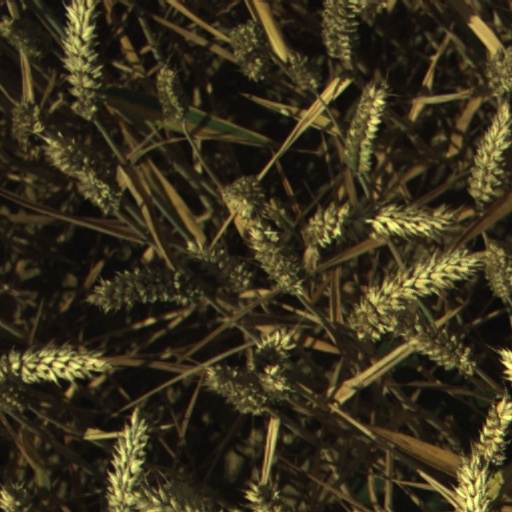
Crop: wheat